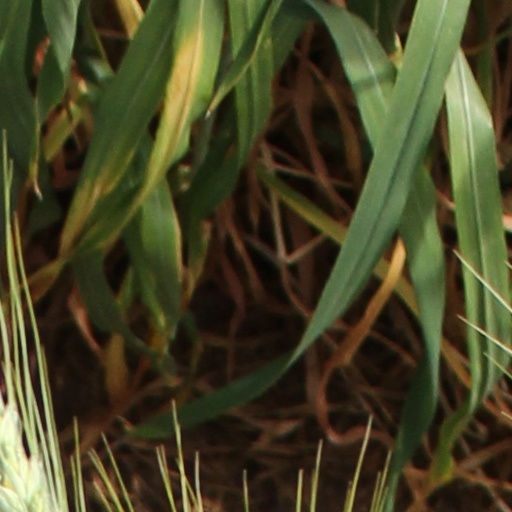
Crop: wheat